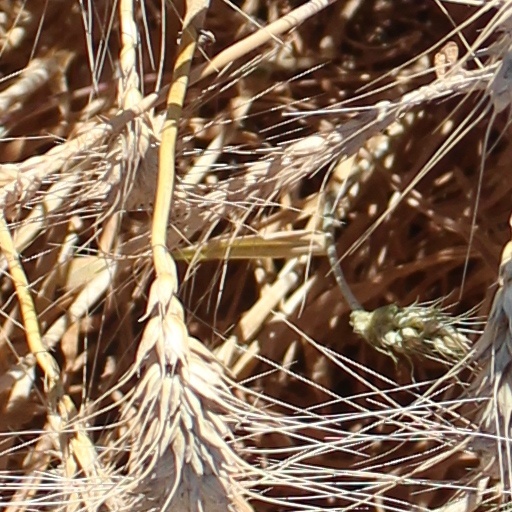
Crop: wheat